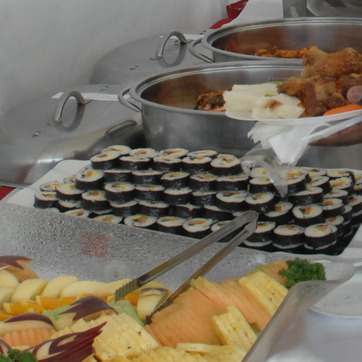
Material: food